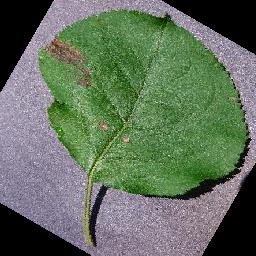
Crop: apple
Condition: black_rot